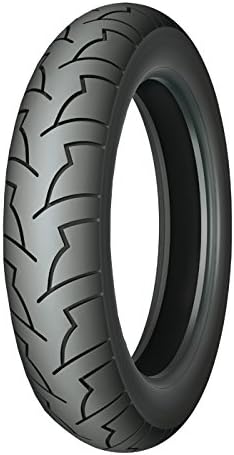
Michelin Pilot Activ Motorcycle Tire Cruiser Rear 130/70-18
Category: Automotive
Pilot® Activ tires set the standard for bias-ply replacement tires. No other tire at this price offers this level of performance and durability. Compared to earlier MICHELIN® tires, Pilot® Activ tires deliver an increase of 20% in tread life*, giving Pilot®Activ tires an unbeatable price/performance ratio in this market segment.
Features: Significantly improved wet and dry grip compared to earlier MICHELIN bias-ply tires | Minimal performance deterioration even when worn | Wide range of sizes to fit popular bikes that use bias-ply tires | Excellent value | Optimum performance throughout the life of the tire with virtually no difference in wet grip* between a new Michelin Pilot Activ tire and a worn Pilot Activ tire.